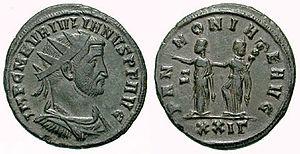
Marcus Aurelius Iulianus Sabinus, connu aussi sous le nom de Julianus ou Julien de Pannonie, était un usurpateur romain. On dispose de peu d'informations à son sujet.